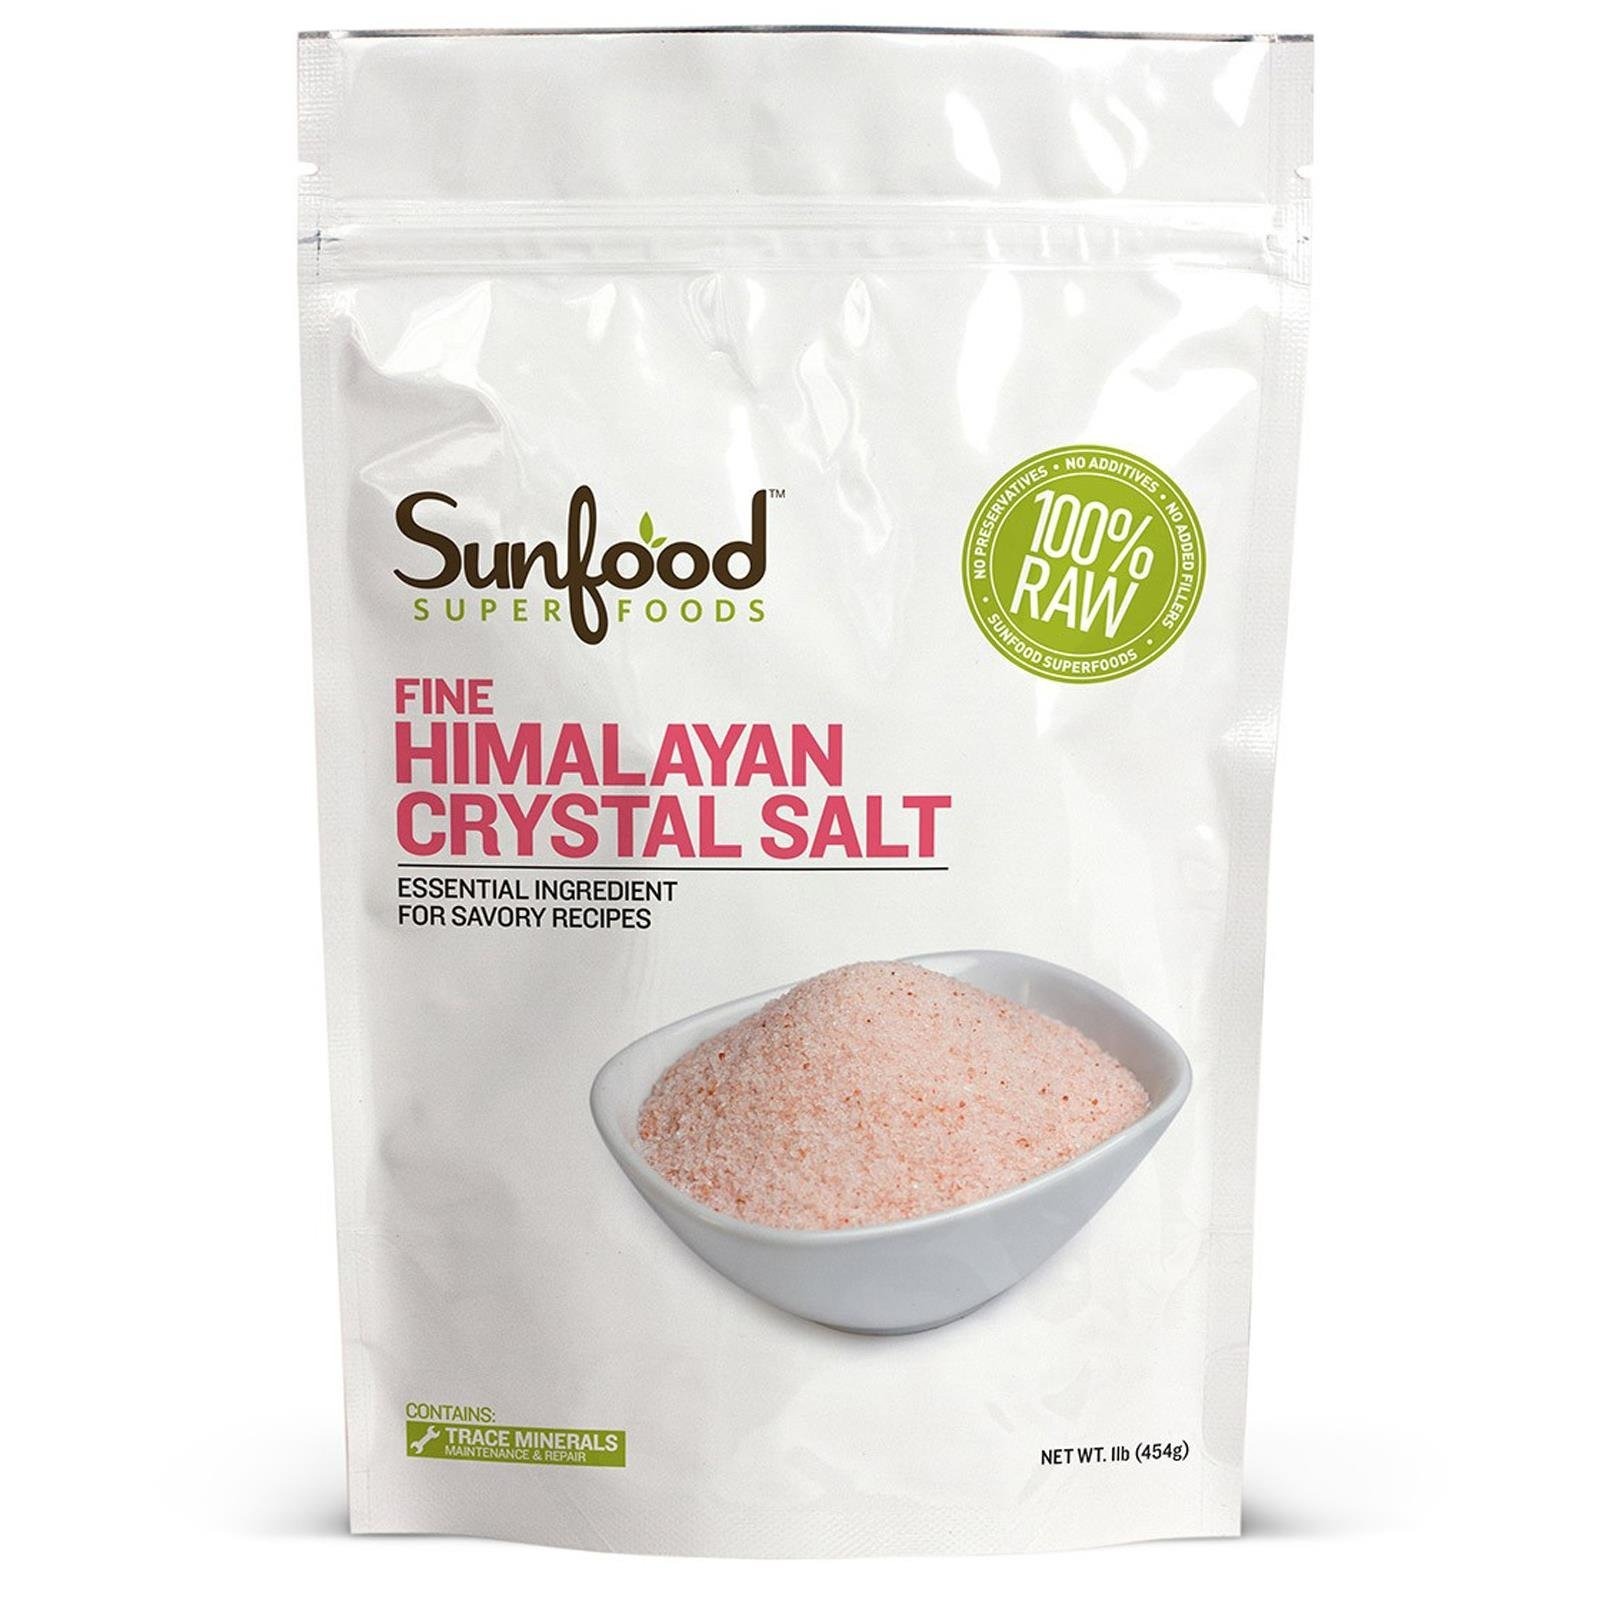
Item Name: Sunfood Salt, Himalayan Pink, Fine, 1 Pound
Bullet Point 1: Pure Himalayan salt crystals, crushed into a fine granulated powder
Bullet Point 2: A healthy alternative to table salt or sodium chloride, an industrial byproduct devoid of trace minerals
Bullet Point 3: Contains 84 trace minerals that can be easily assimilated by the body
Bullet Point 4: May naturally harmonize the body’s alkaline/acidity balance and regulate water content
Bullet Point 5: Vegan, Gluten-Free
Product Description: Rock Salt
Value: 16.0
Unit: Ounce

Price: 8.49